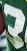
Number: 3